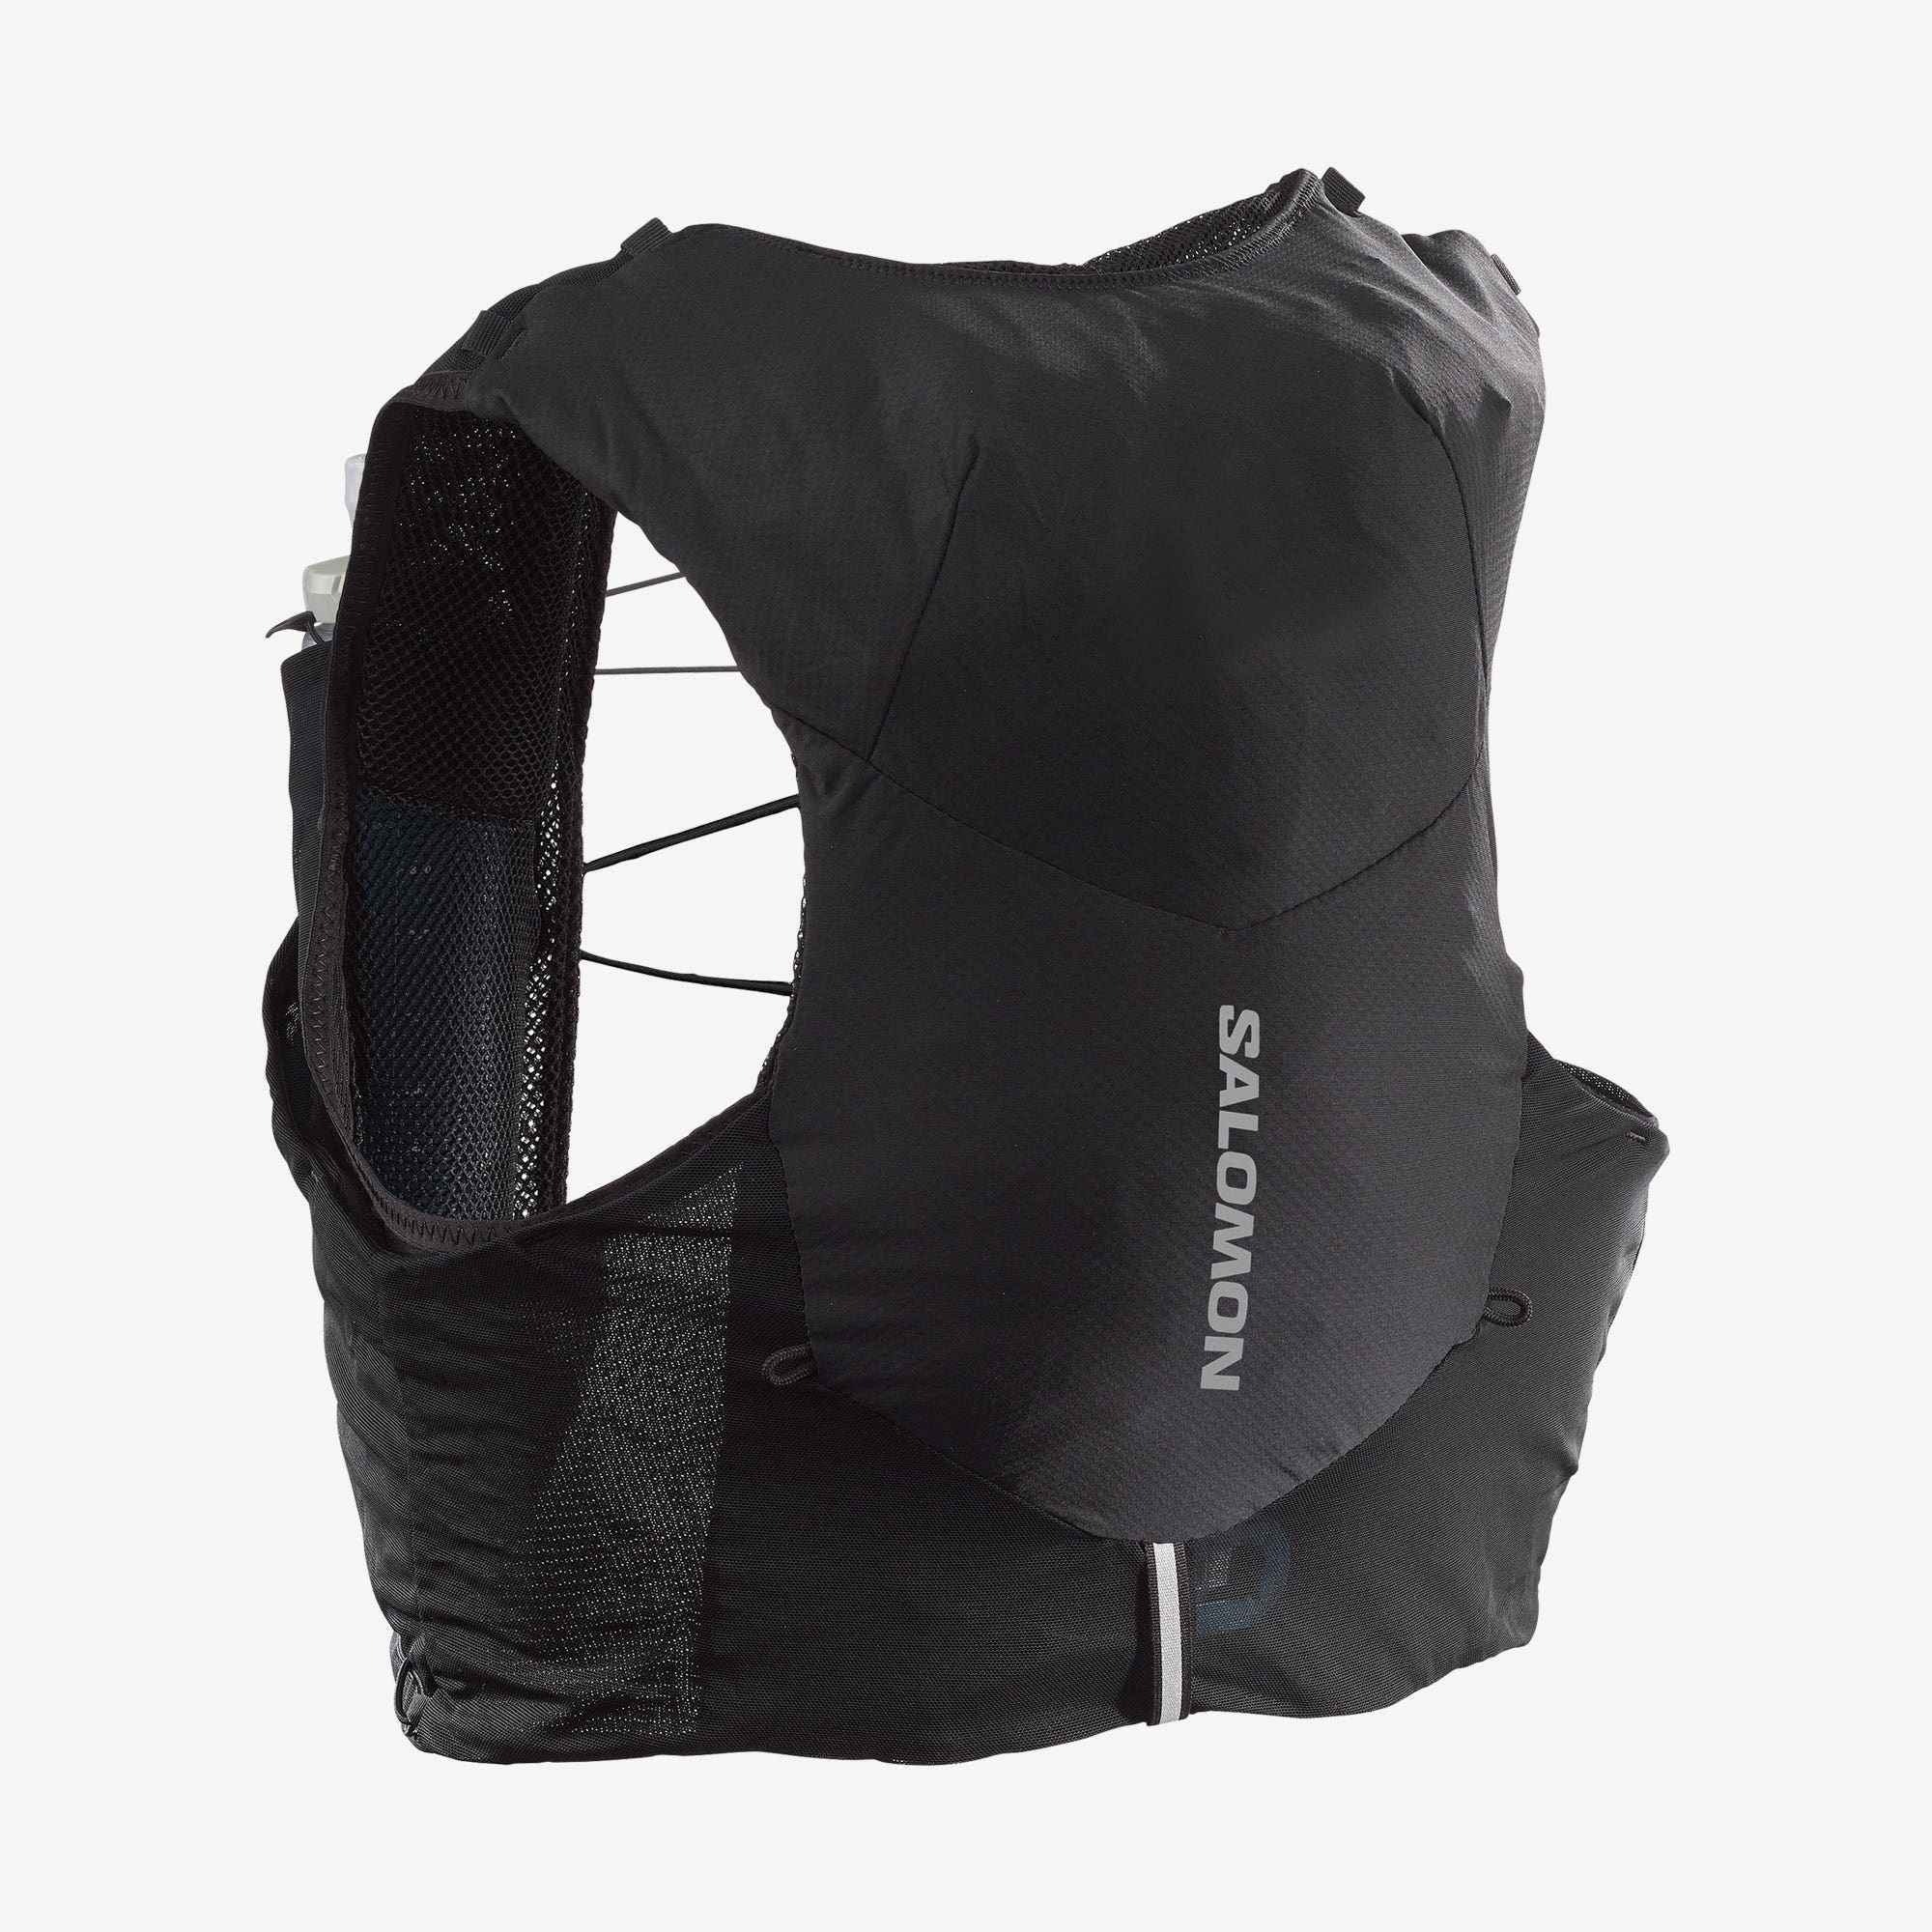
ADV SKIN 5
Endurance races are demanding. So are endurance runners. That’s why the updated men’s ADV SKIN 5 is designed to make you feel freer and comfier. It still covers essentials like easy hydration, while maximizing comfort and stability - with new ultra-versatile storage into the bargain. This 5-L version is ideal for those shorter outings and races. Easy hydration With integrated soft flasks that stay put, drink as soon as you feel thirsty to keep pushing your limits or simply enjoy the sensations. Freedom of movement The SensiFit™ construction still offers a snug, precise fit – we’ve upped the comfort and stability, so you stay free, fast and chafe-free. Versatile usage This is your hydration vest, so own it. Adjust the fit and choose how to stash your gear, including poles – the new top pocket gives you even more options. Details: Back Length: 38 cm Dimensions: 38 x 19 x 1 L x W x D in cm Volume: 5 liters Weight: 249 g Weight including accessories: 323 grams Hydration solution included: Soft flask included Volume scale: 0L > 5L Body: 84% Polyamide, 16% Elastane Back insert: 89% Polyamide, 11% Elastane Back body: 100% Polyester Body insert: 88% Polyamide, 12% Elastane Foam: 100% Polyethylene Lining: 100% Polyamide Care: Do Not Bleach Do Not Dry Clean Do Not Tumble Dry Do Not Iron Hand Wash Cold (30°C)
Brand: Salomon Kenya
Category: Sporting Goods > Outdoor Recreation > Hydration System Accessories > Hydration Vests